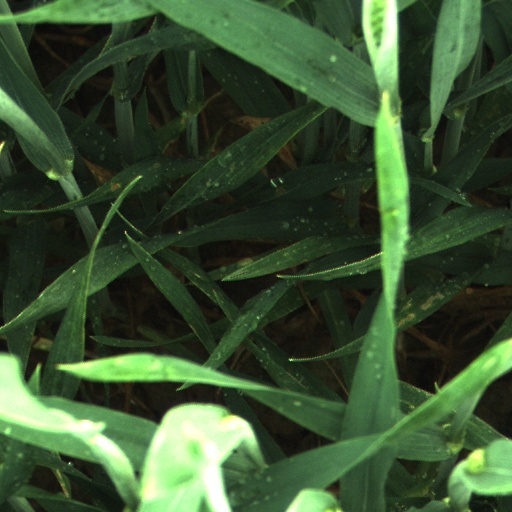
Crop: wheat